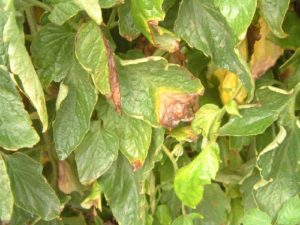
Labels: Tomato mold leaf, Tomato mold leaf, Tomato mold leaf, Tomato mold leaf